David Fishelov

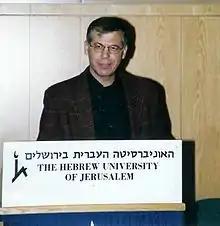
David Fishelov in 2011.

David Fishelov, born June 1, 1954, is an Israeli professor emeritus of comparative literature at the Hebrew University of Jerusalem.